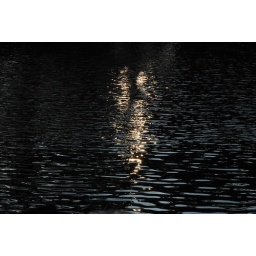
Sunlight and tree shadows reflected in the water